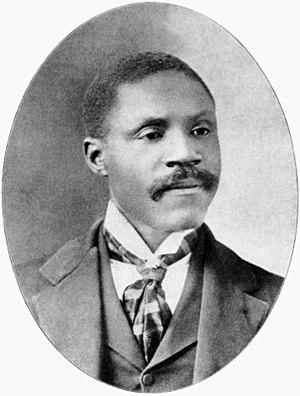
George Washington Morray est un député américain de l’ère progressiste qui représenta l'État de Caroline du Sud à la Chambre des représentants des États-Unis entre 1893 et 1897, sous l'étiquette républicaine. Il a la distinction d’avoir été le seul afro-américain à siéger au sein du 53ᵉ et du 54ᵉ Congrès.